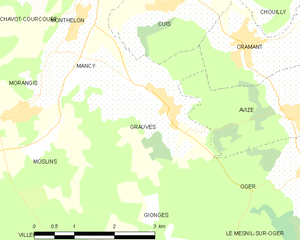
Grauves est une commune française, située dans le département de la Marne en région Grand Est.